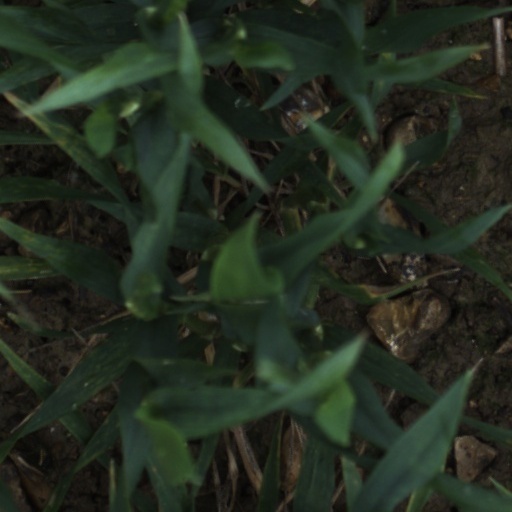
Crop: wheat